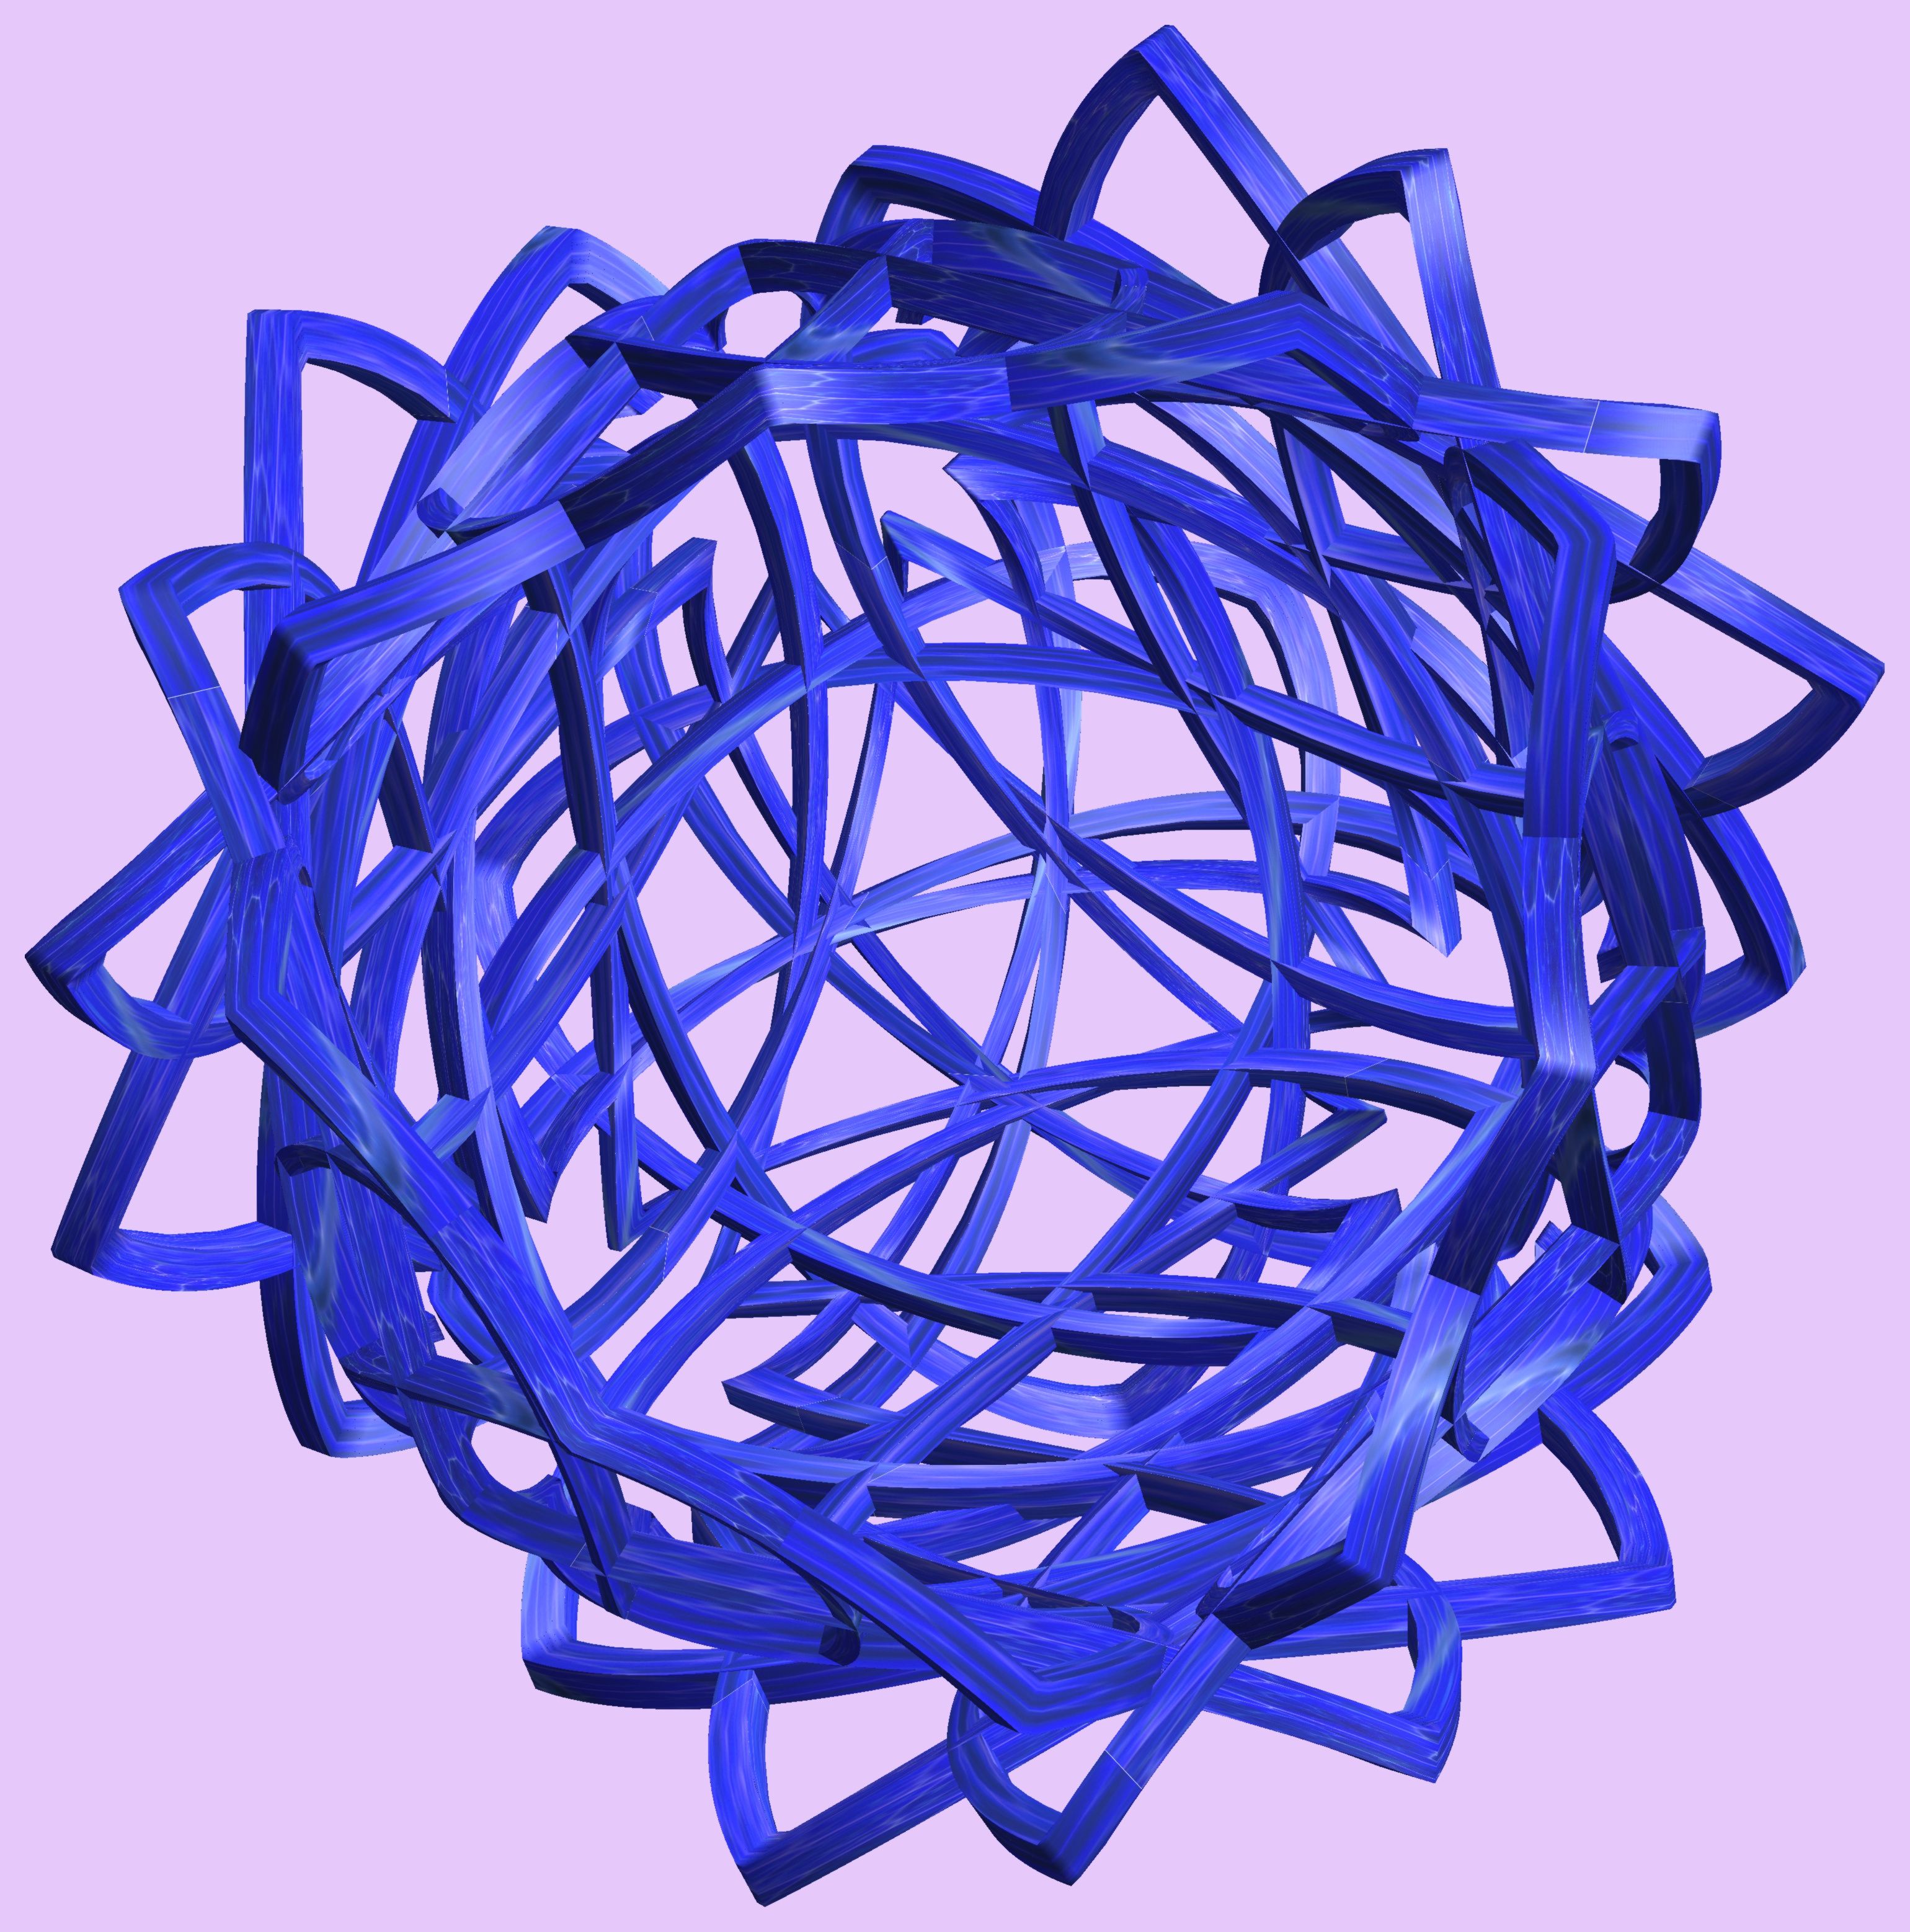
structure, wheel, texture, pattern, line, lighting, circle, product, figure, design, symmetry, sphere, 3d, graphic, knot, mathematica, cg, parametricplot3d, code, program, algorithm, abstruct, mapping